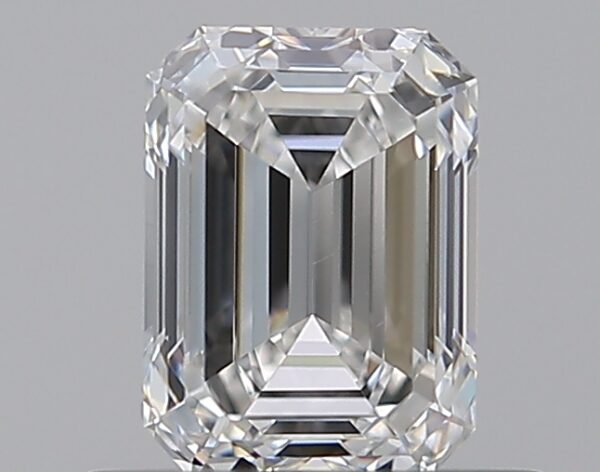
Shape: emerald
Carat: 0.7
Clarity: VS1
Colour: E
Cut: EX
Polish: EX
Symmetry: EX
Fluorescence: N
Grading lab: GIA
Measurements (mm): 5.78 x 4.24 x 2.88